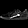
Label: Sneaker